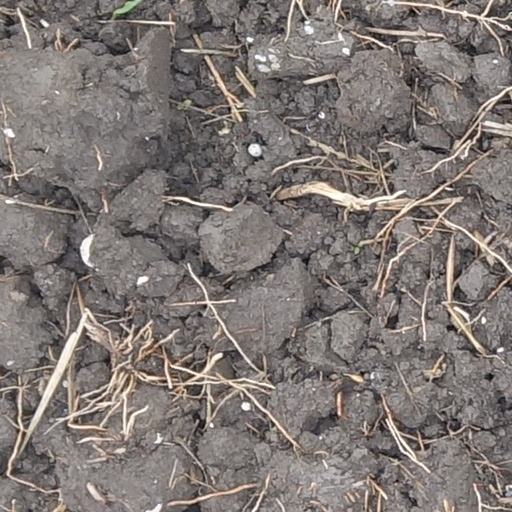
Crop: wheat